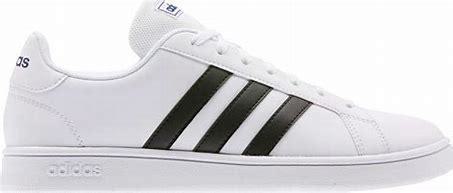
Brand: Adidas
Model: Grand Court Base